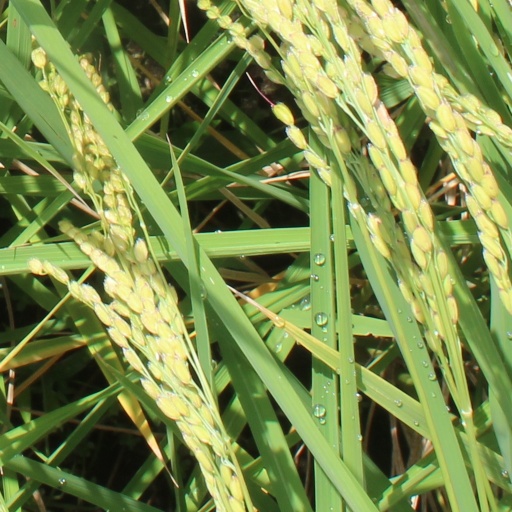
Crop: rice